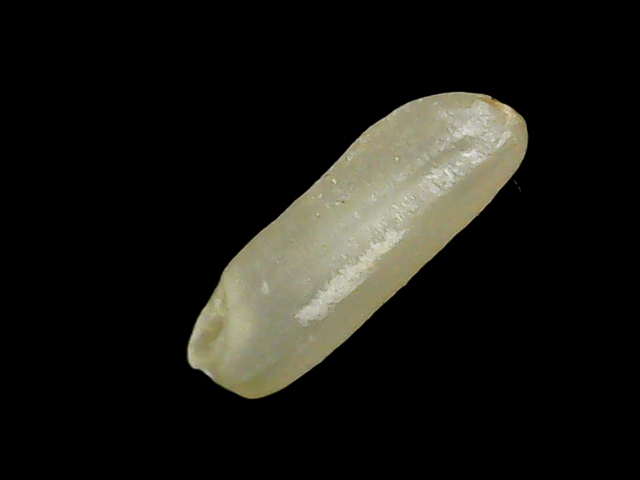
Rice variety: Binadhan21